Arrival II

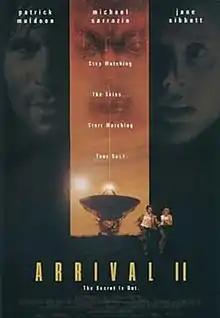
DVD cover

Arrival II, alternatively titled The Second Arrival, is a 1998 American science fiction direct-to-video film directed by Kevin S. Tenney. The film is a sequel to the 1996 film "The Arrival". It was written by Mark David Perry and based on characters created by David Twohy. The film stars Patrick Muldoon, Michael Sarrazin, Jane Sibbett, Catherine Blythe, Michael Scherer, and Larry Day.